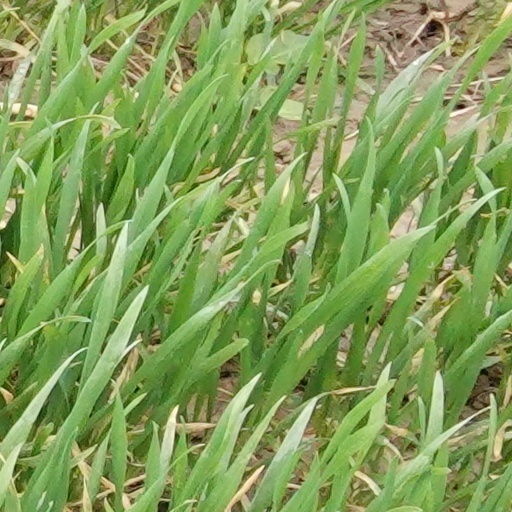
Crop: wheat